Pilot licensing in Canada

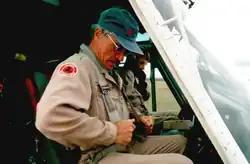
A Bell 212 crew from Alpine Helicopters scrambles on a medevac mission. Both the aircraft captain (right seat) and the copilot (left seat) in this case are holders of the Airline Transport Pilot Licence - Helicopter.

Pilot licensing in Canada is administered by Transport Canada under the "Aeronautics Act" and the Canadian Aviation Regulations (CARs).